Leonese language

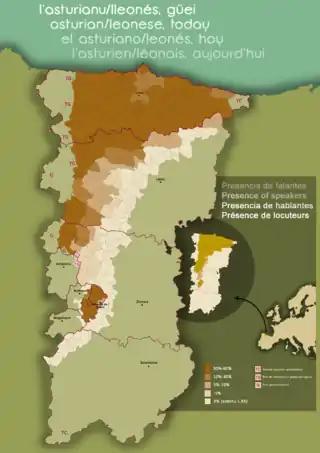
Percentage of Asturleonese speakers, according to Iniciativa pol Asturianu

Although the Astur-Leonese linguistic domain covers most of the principality of Asturias, the north and west of the province of Leon, the northeast of Zamora, both provinces in Castile and León, and the region of Miranda do Douro in the east of the Portuguese district of Bragança, this article focuses on the autonomous community of Castile and León.